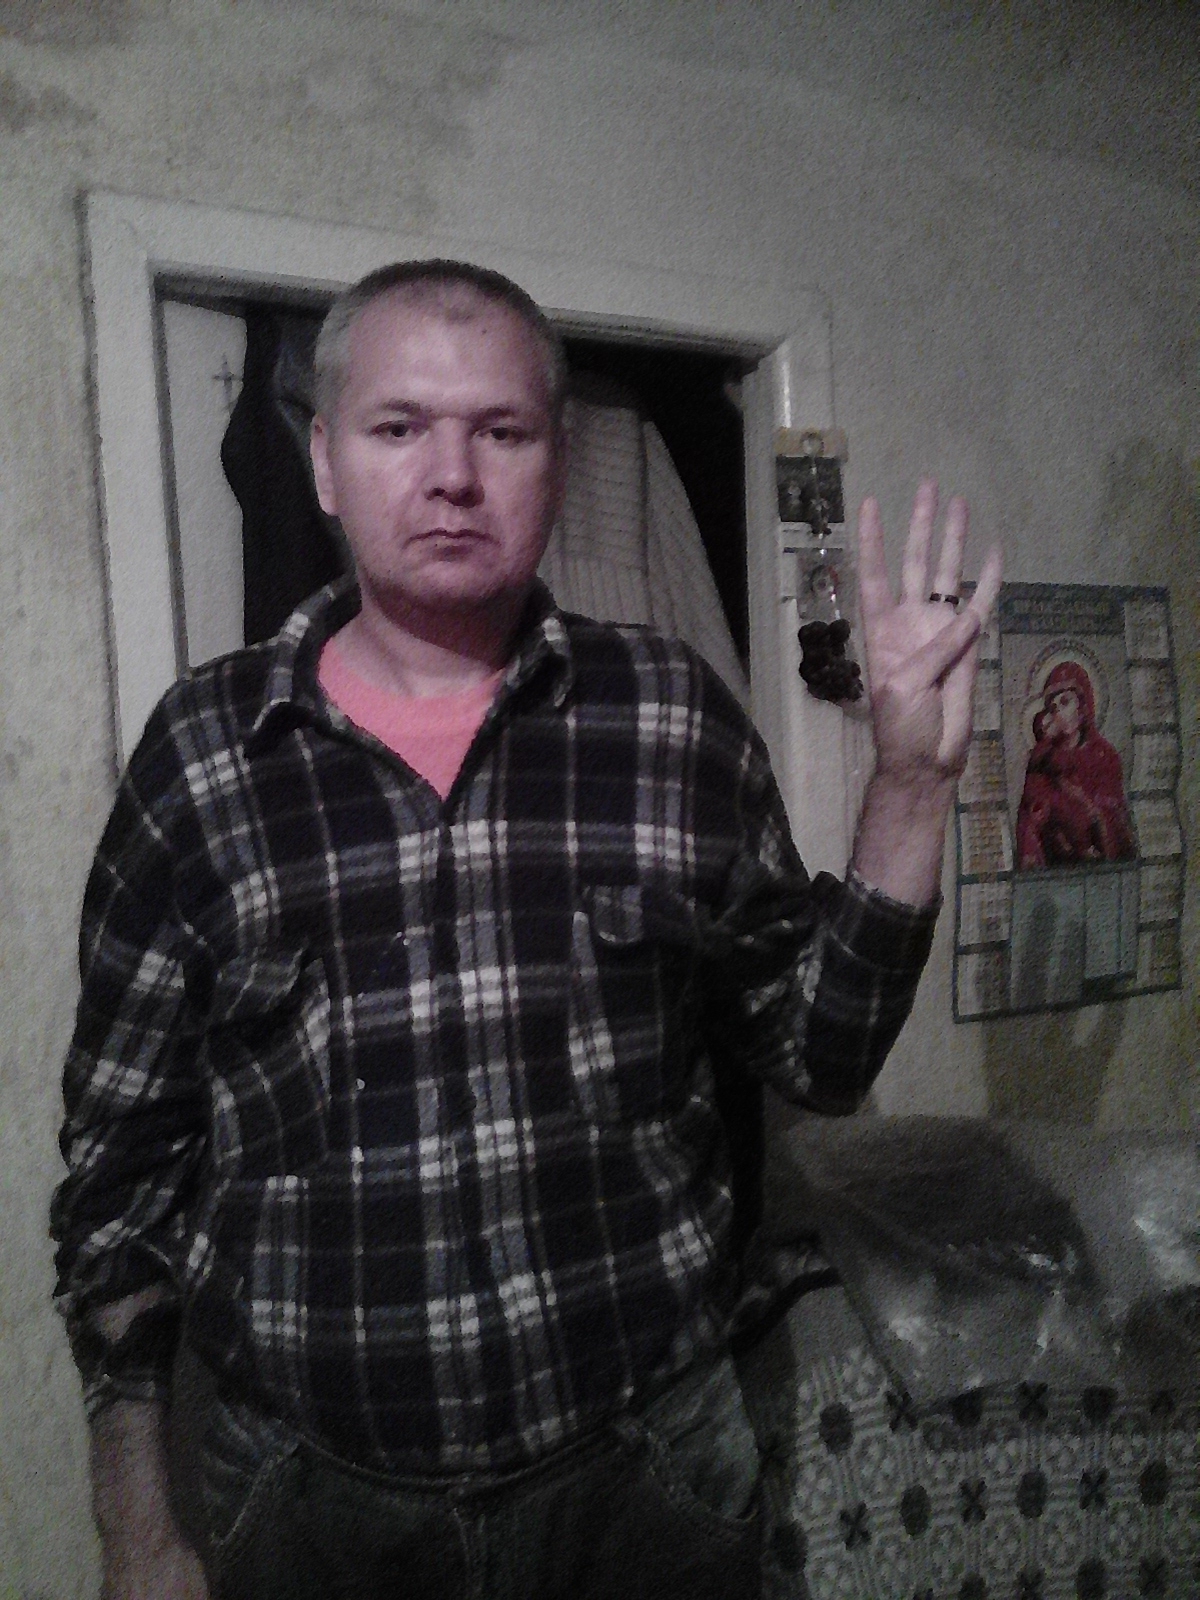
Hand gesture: four